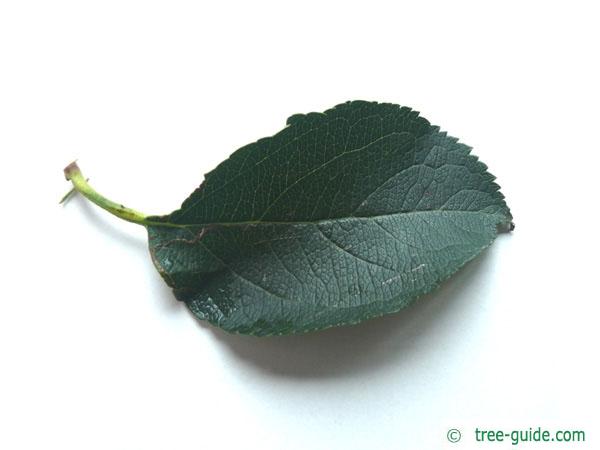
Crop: apple
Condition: healthy